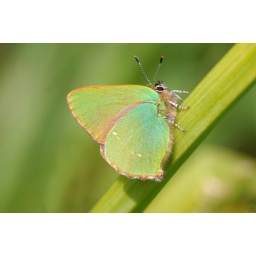
A very unusual butterfly in England being the only green one!